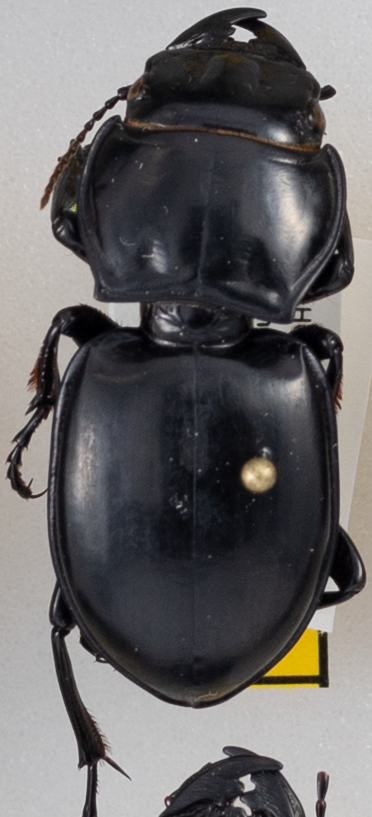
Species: Pasimachus californicus
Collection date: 2015-08-18
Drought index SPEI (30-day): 0.24
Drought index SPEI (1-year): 0.9
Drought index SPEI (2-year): -0.71